Tour de France

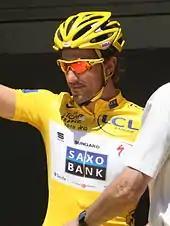
Fabian Cancellara pictured at the 2010 Tour de France. He is the rider who has worn the yellow jersey as leader of the general classification for the most days without having ever been the overall winner

Over the next few years, a new star in Alberto Contador came onto the scene; however, during the 2007 edition, a veteran Danish rider, Michael Rasmussen, was in the maillot jaune late in the Tour, in position to win, when his own team sacked him for a possible doping infraction; this allowed the rising star Contador to ride mistake-free for the remaining stages to win his first. 2008 saw a Tour where so many riders were doping that, when it went ten days without a single doping incident, it became news. It was during this Tour that a UCI official was quoted as saying, "These guys are crazy, and the sooner they start learning, the better." Roger Legeay, a Directeur Sportif for one of the teams noted how riders were secretly and anonymously buying doping products on the internet. Like Greg LeMond at the beginning of the EPO era, 2008 winner Carlos Sastre was a rider who went his entire career without a single doping incident and between approximately 1994 and 2011 this was the only Tour to have a winner with a clear biological passport. 2009 saw the return of Lance Armstrong and, strangely, after Contador was able to defeat his teammate, the Danish National Anthem was mistakenly played. No Danish rider was in contention in 2009, and Rasmussen, the only Danish rider capable of winning the Tour during this era, was not even in the race. Another rider absent was Floyd Landis, who had asked Armstrong to get him back on a team to ride the Tour once more, but Armstrong refused because Landis was a convicted doper. Landis joined OUCH, an American continental team, and not long after this initiated contact with USADA to discuss Armstrong.